Tülin Şahin

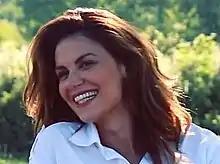
Şahin in 2013

Tülin Şahin (born 13 December 1979) is a Danish-Turkish top model, television presenter, author, and actress.